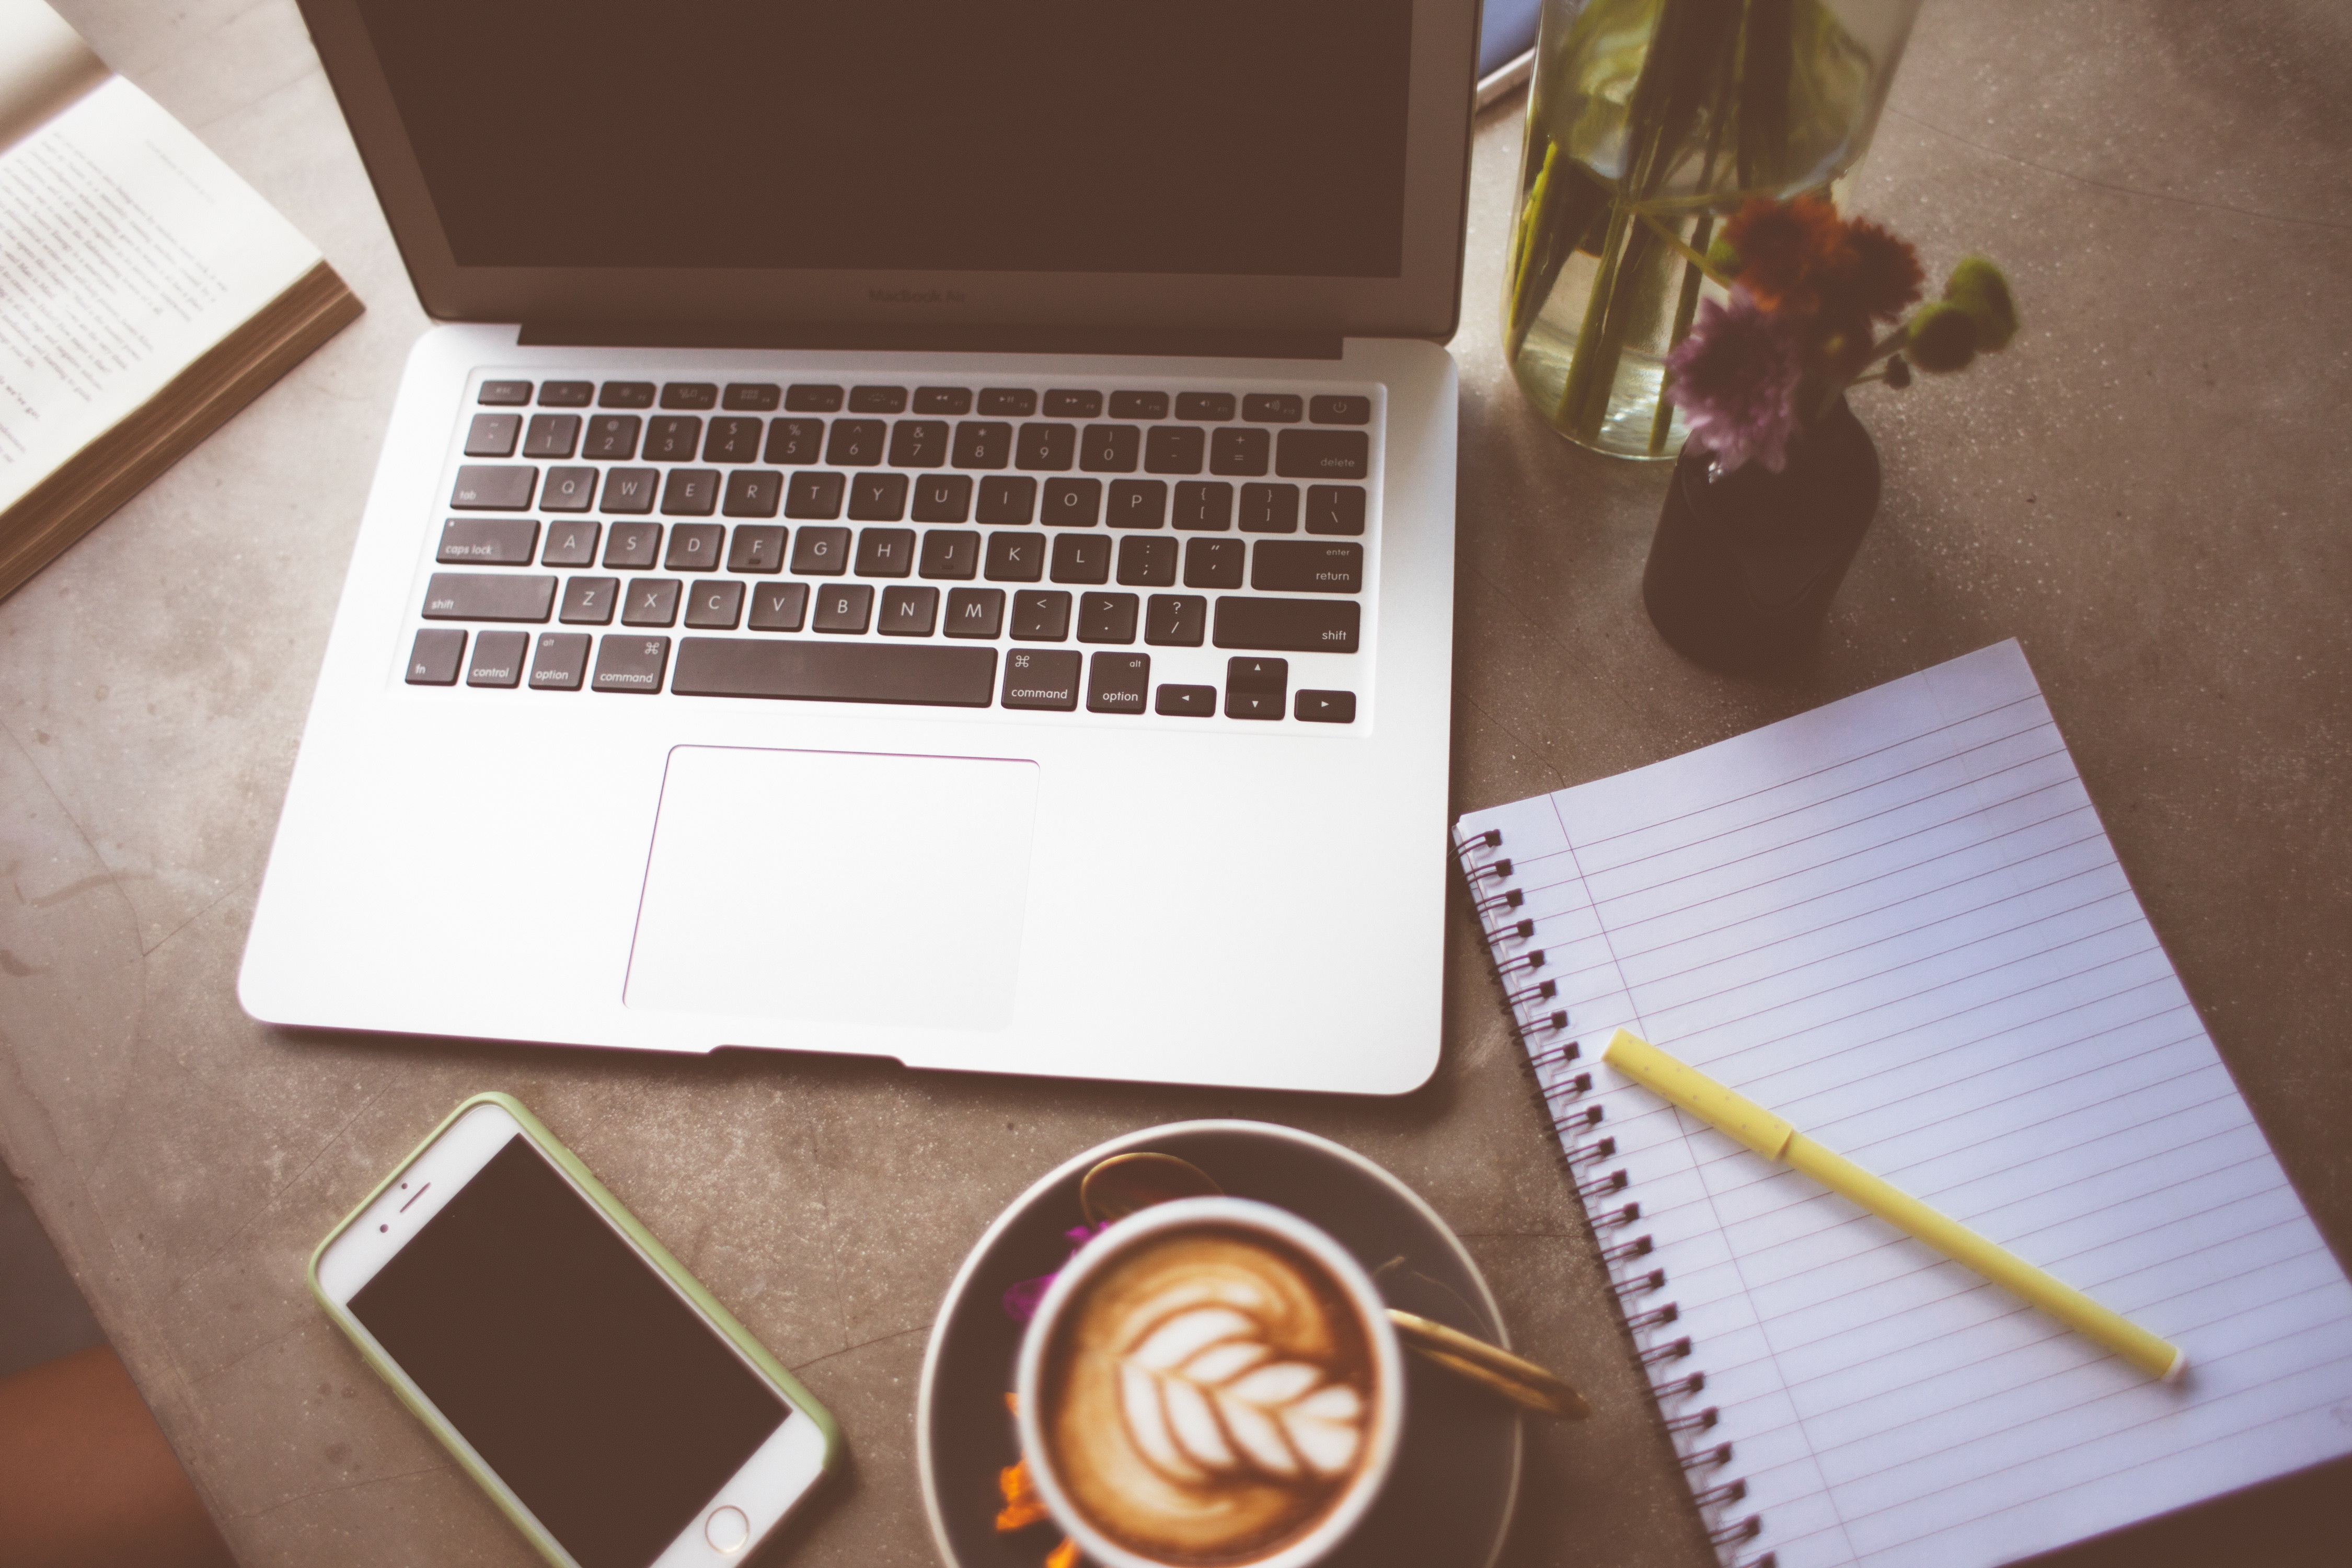
writing, brand, art, design